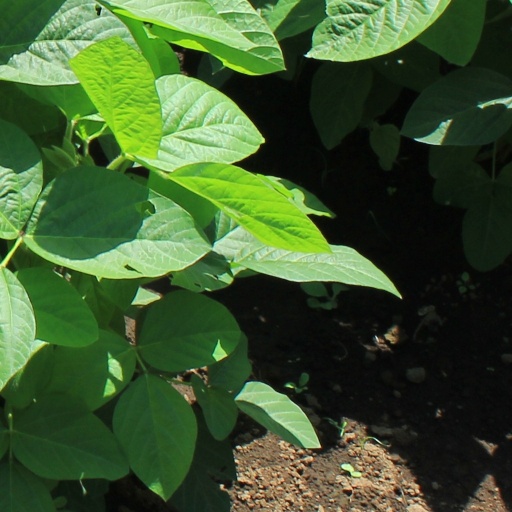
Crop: soybean